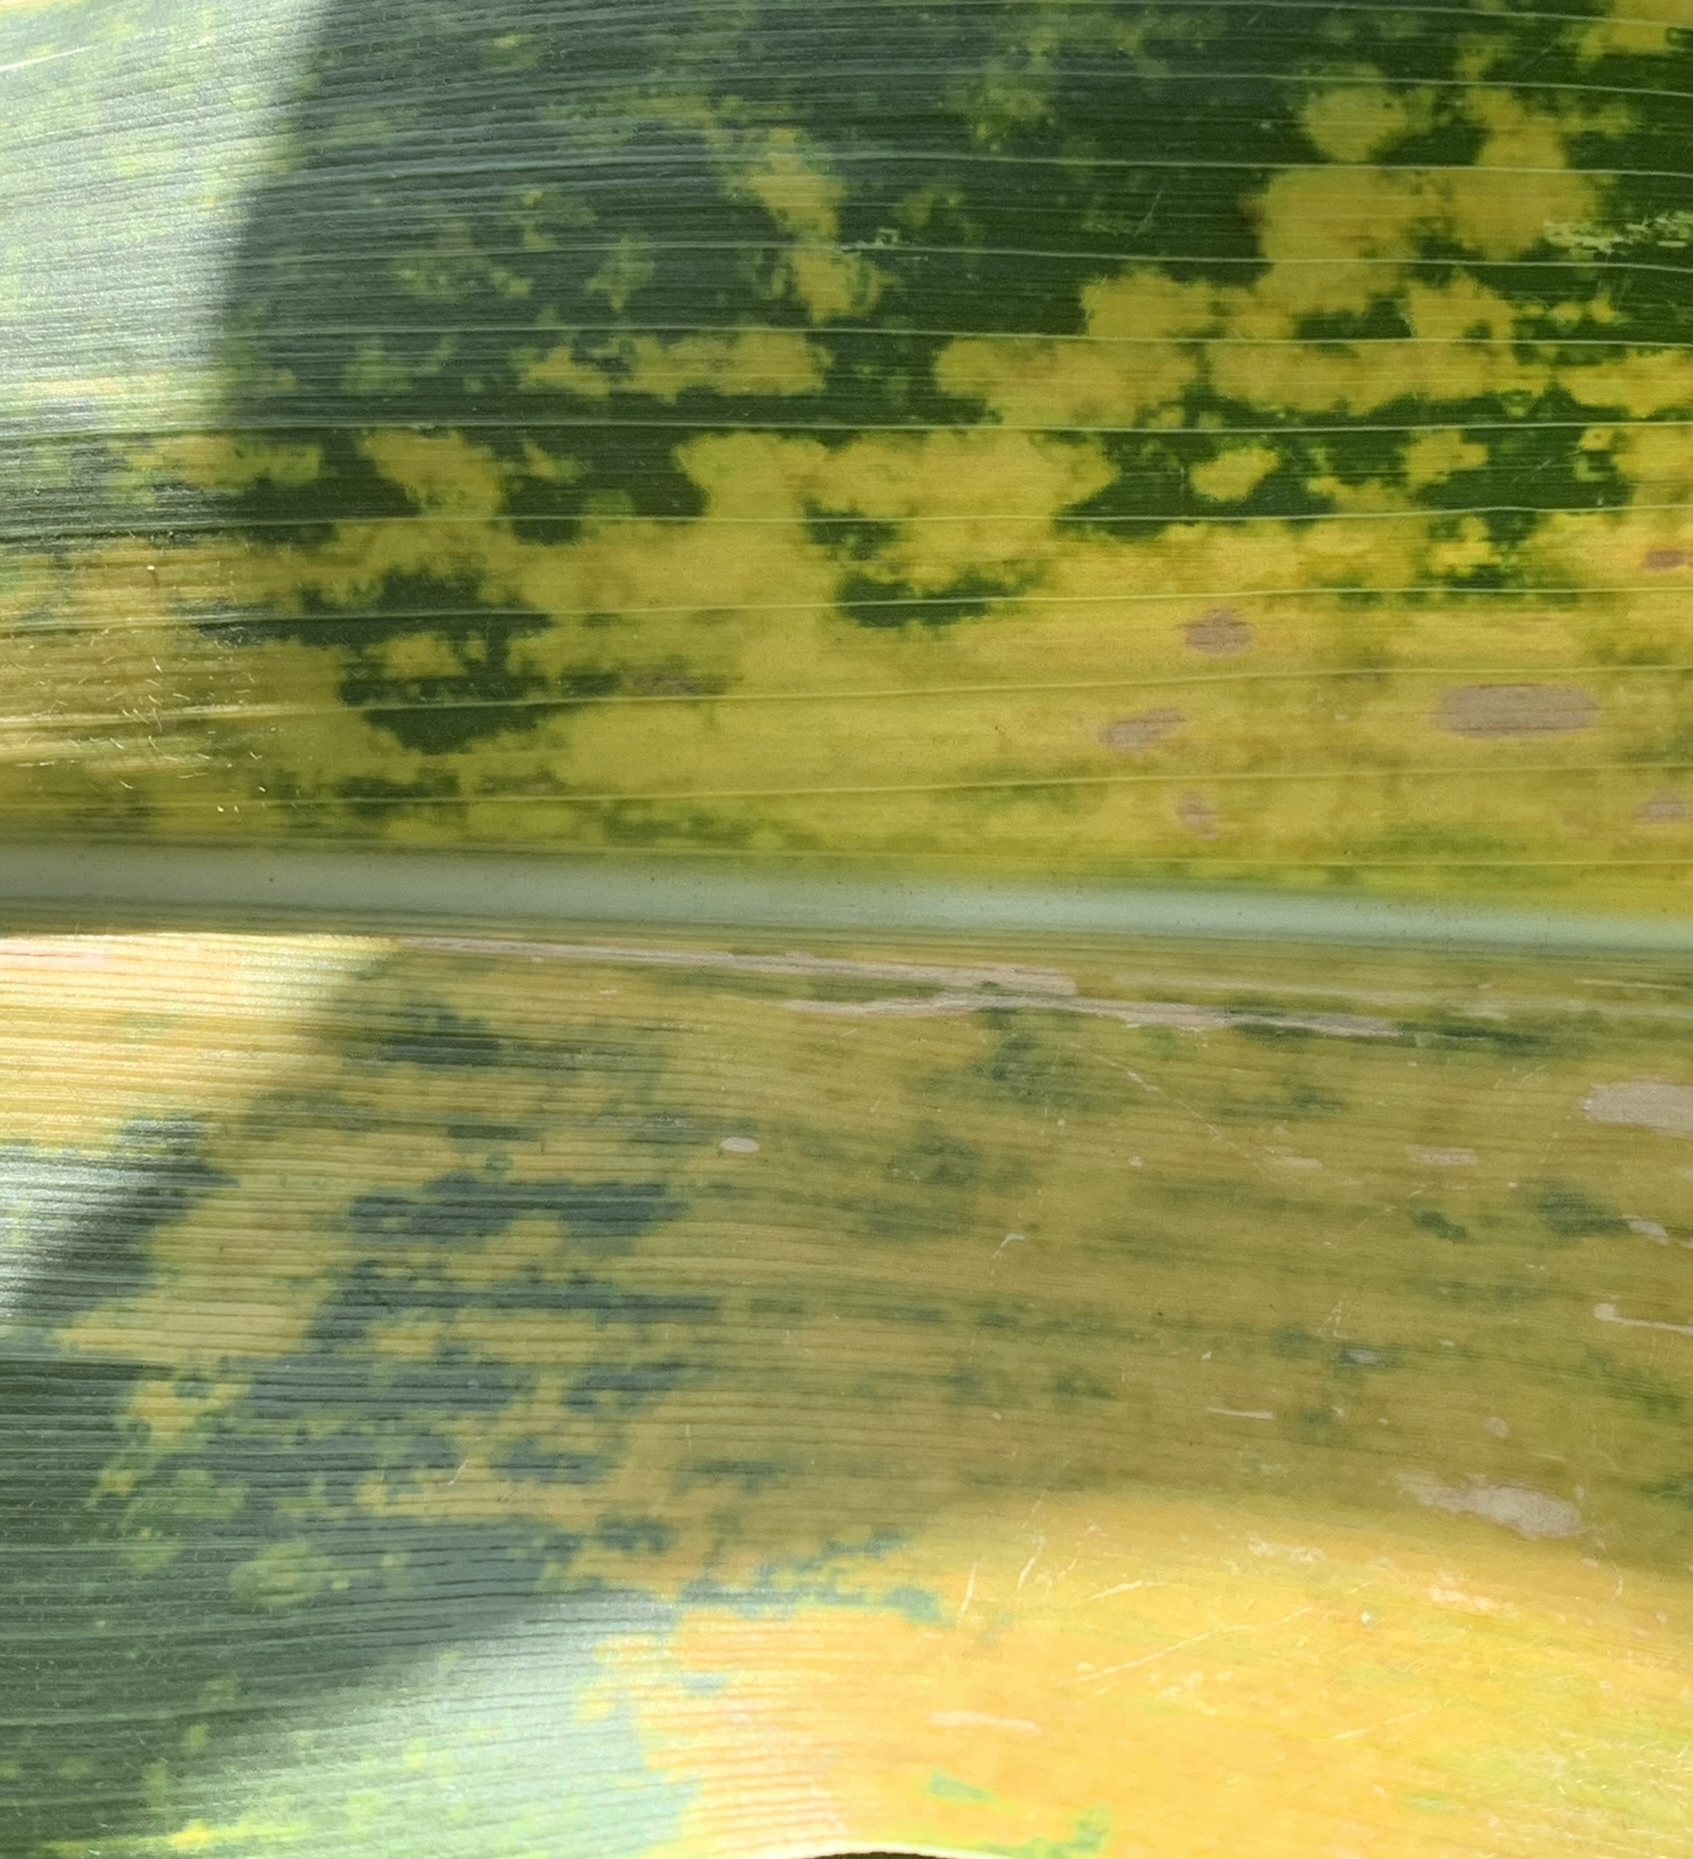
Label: MLN